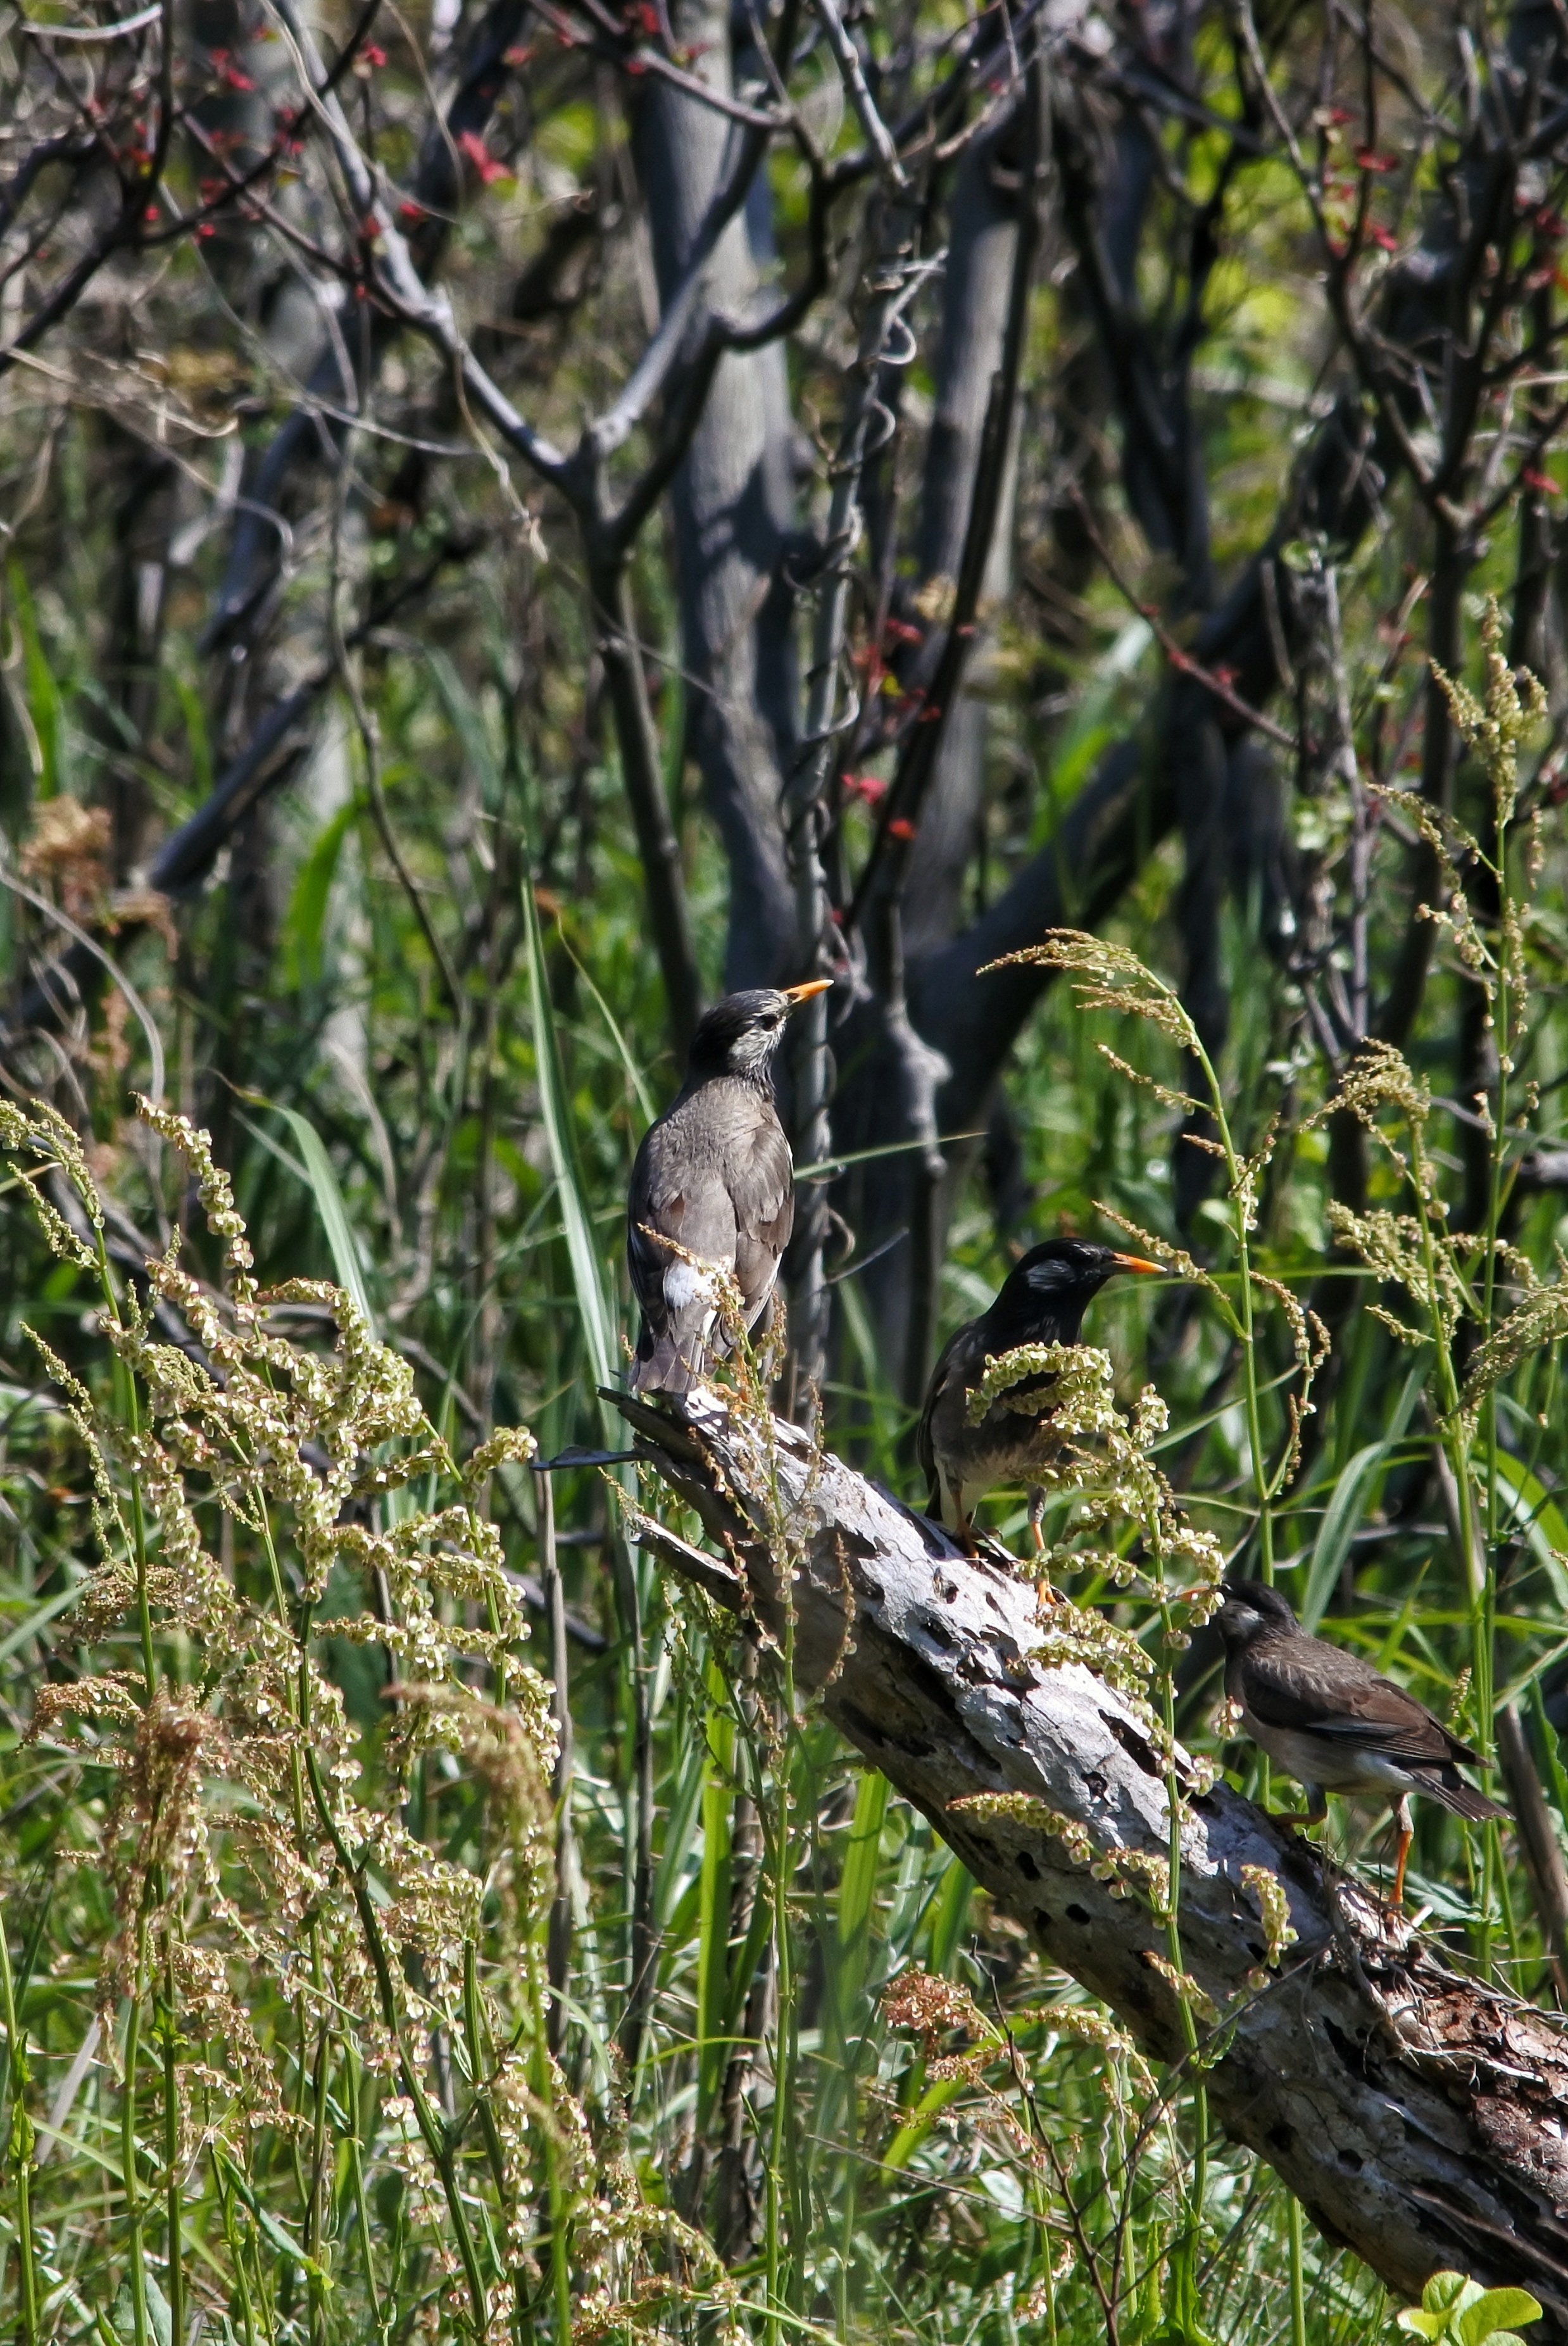
landscape, tree, forest, branch, bird, wood, flower, animal, wildlife, jungle, natural, flora, fauna, wild animal, woods, rainforest, habitat, little bird, starlings, wild birds